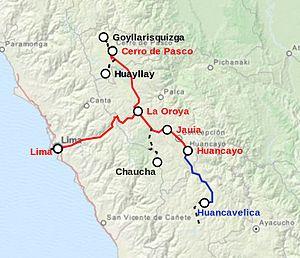
Le chemin de fer Ferrovías Central au Pérou qui relie le port de Callao sur la côte du Pacifique à la capitale Lima, se dirige vers l'Est jusqu'au noeud ferroviaire de La Oroya, puis vers le Sud-Est du pays jusqu'à Huancayo. Un embranchement à partir de la ville minière La Oroya mène vers le Nord-Ouest jusqu'à Cerro de Pasco. Ces deux lignes sont exploitées par le consortium Ferrocarril Central Andino.